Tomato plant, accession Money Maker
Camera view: horizontal (90 deg, fisheye); turntable rotation: 300 degrees
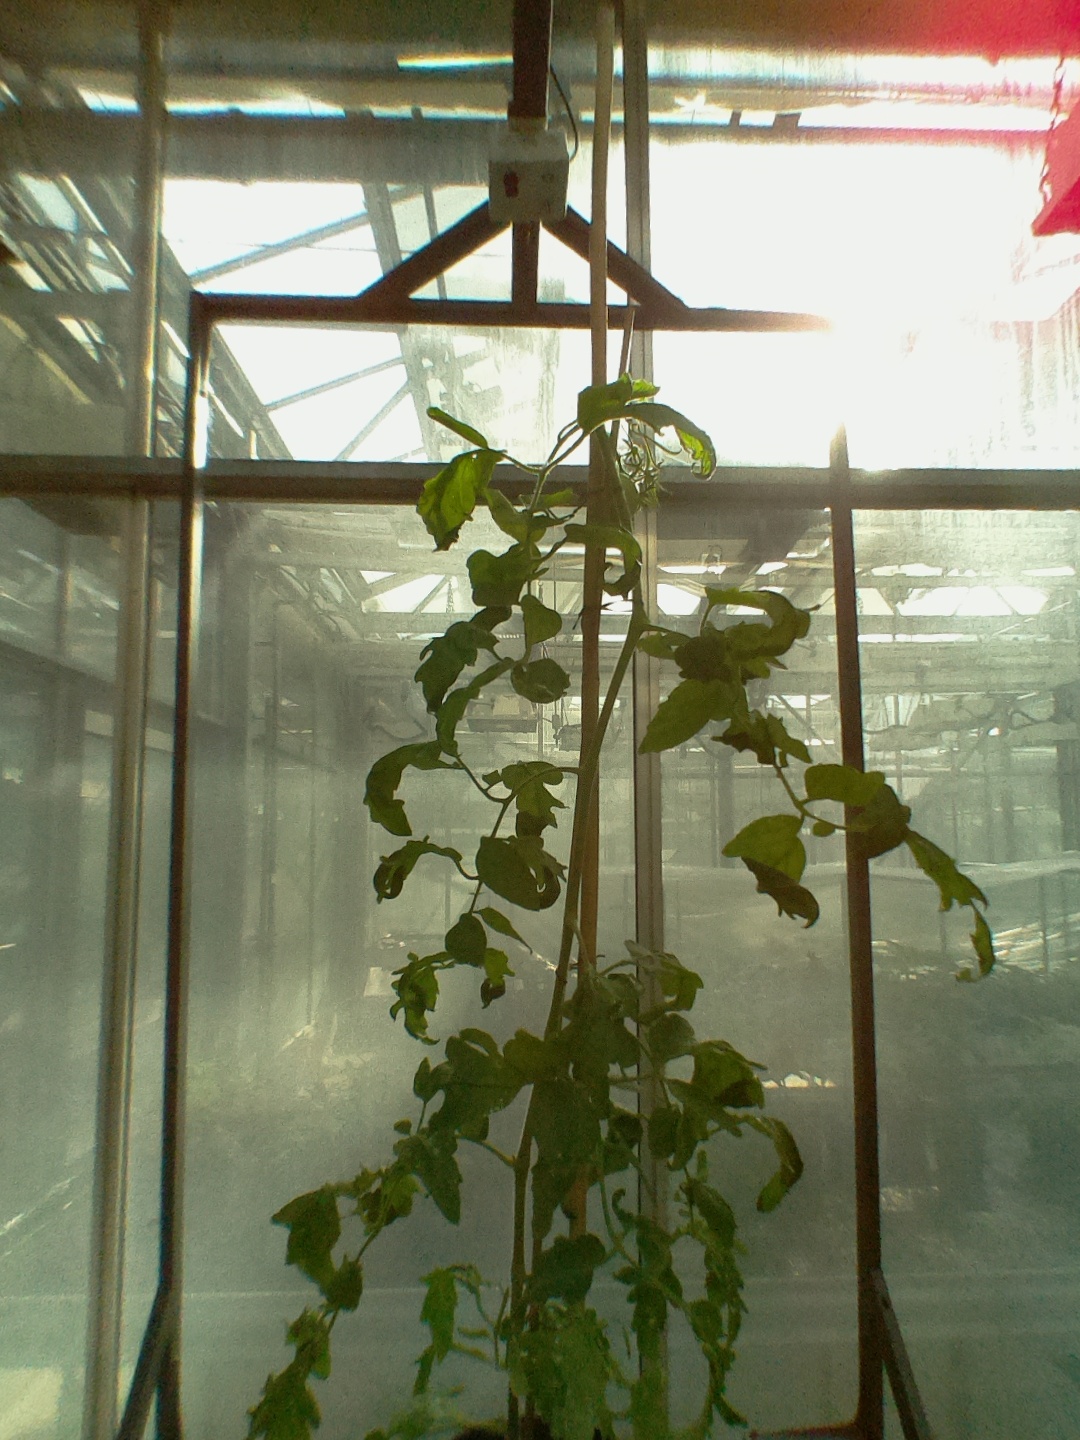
BBCH growth stage 74: 40%-50% of final fruit size